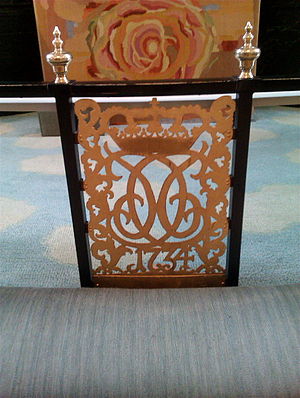
Monogram
Christian VIs spejlmonogram i Frederiksberg Kirke.
Monogram er en sammensat figur, som oftest består af flere sammenslyngede bogstaver, som skal symbolisere et navn eller en titel. Monogrammet kan ofte være kombineret med symboler som tal, kroner eller kors.